Jon Elster

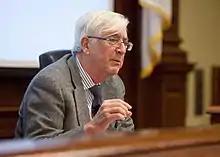
Jon Elster in 2010

Jon Elster (born 22 February 1940) is a Norwegian philosopher and political theorist who holds the Robert K. Merton professorship of Social Science at Columbia University and since 2005 professor of social science at the Collège de France.